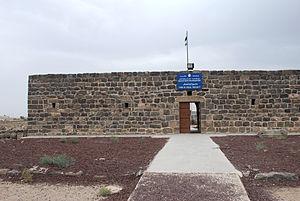
Umm al-Jamal